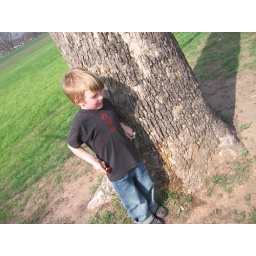
brae bear urinated on the tree in the park